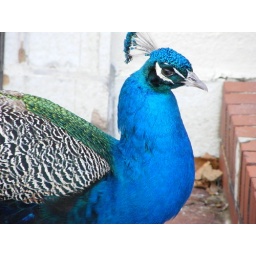
Out on his daily stroll outside the bird house in &amp;quot;The Bird Garden&amp;quot;.